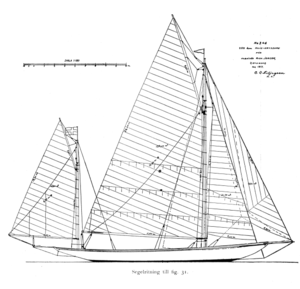
Le yawl est un voilier à deux mâts dont l'artimon est positionné en arrière de la mèche de safran. Autrement dit, l'implantation du mât d'artimon, de plus petite taille que le mât principal, se situe à l'extrême arrière du pont, derrière l'axe de rotation du safran.